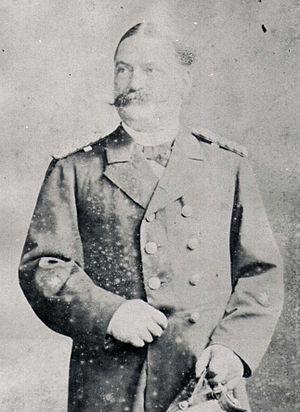
Rudolf Schering, né le 16 février 1843 à Berlin et mort le 1ᵉʳ août 1901 dans cette même ville, est un officier de marine allemand qui termina sa carrière au rang de vice-amiral.